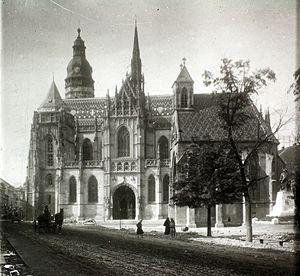
Abaúj-Torna est un ancien comitat du royaume de Hongrie durant les années 1786-1790, 1848-1859 et 1882-1918 par fusion des comitats de Abaúj et de Torna. Il avait pour chef-lieu Kassa.